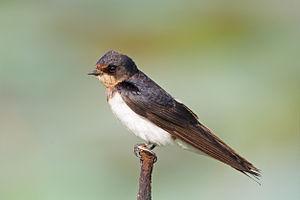
Le genre Pseudochelidon est formé de deux espèces d'oiseaux appelés pseudolangrayens et proches parents des hirondelles. Il constitue une sous-famille particulière, celle des Pseudochelidoninae, au sein de la famille des Hirundinidae. Les deux espèces le composant sont le Pseudolangrayen d'Afrique, trouvé en République du Congo et au Gabon, et le Pseudolangrayen d'Asie, connu seulement sur un site en Thaïlande.